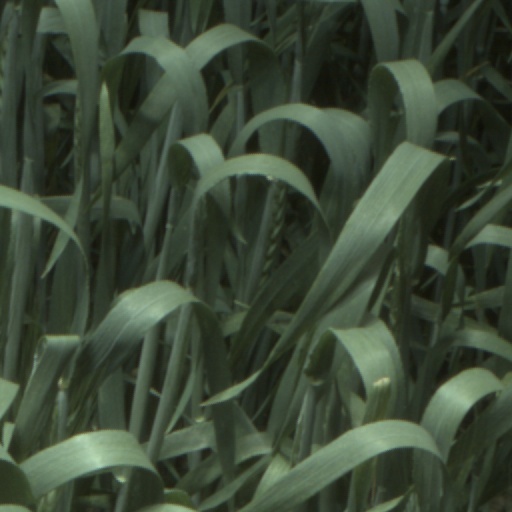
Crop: wheat